William D. Barnes

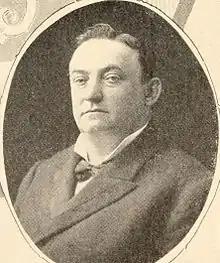
William D. Barnes (1902)

William Dillon Barnes (April 4, 1856 – July 1927) was an American manufacturer and politician from New York.